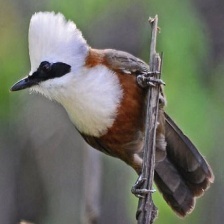
Species: SAMATRAN THRUSH
Scientific name: MYOPHONUS CASTANEUS